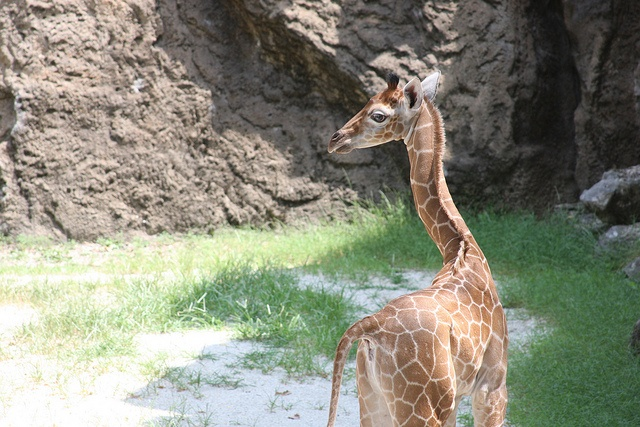
A giraff standing on lush green grass next to a hillside.
A  small giraffe walking around in an enclosure
A baby giraffe on a path of grass next to a rock.
The young giraffe stands in the sandy grass.
A small giraffe looks to the left in front of a rock wall.